Brenda Wong Aoki

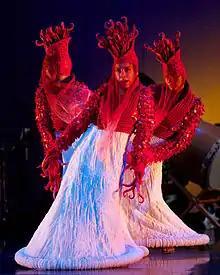
Brenda-Wong-Aoki-MU-red-tipped-worms

Aoki's multidisciplinary performances combine Japanese Noh, Kyogen Theater, Commedia dell'arte, movement and voice. She uses dance, music and theater with few props, exaggerated movements, and simple sets. She has performed in such as venues the Kennedy Center, New Victory Theater on Broadway, Hong Kong Performing Arts Center, the Adelaide International Festival in Australia, the Esplanade in Singapore, the Graz Festival Austria and the International House in Tokyo. Aoki's plays have been produced worldwide: "Mermaid", a work for symphony, was commissioned by Maestro Kent Nagano, "The Queen's Garden" was published by Routledge Press and produced at the San Diego Repertory Theatre, "Uncle Gunjiro's Girlfriend" was the American representative to the Adelaide International Festival, Australia, Random Acts was produced by the Dallas Theater Center, Kuan-Yin: "Our Lady of Compassion", a dual commission between Hong Kong and San Francisco.